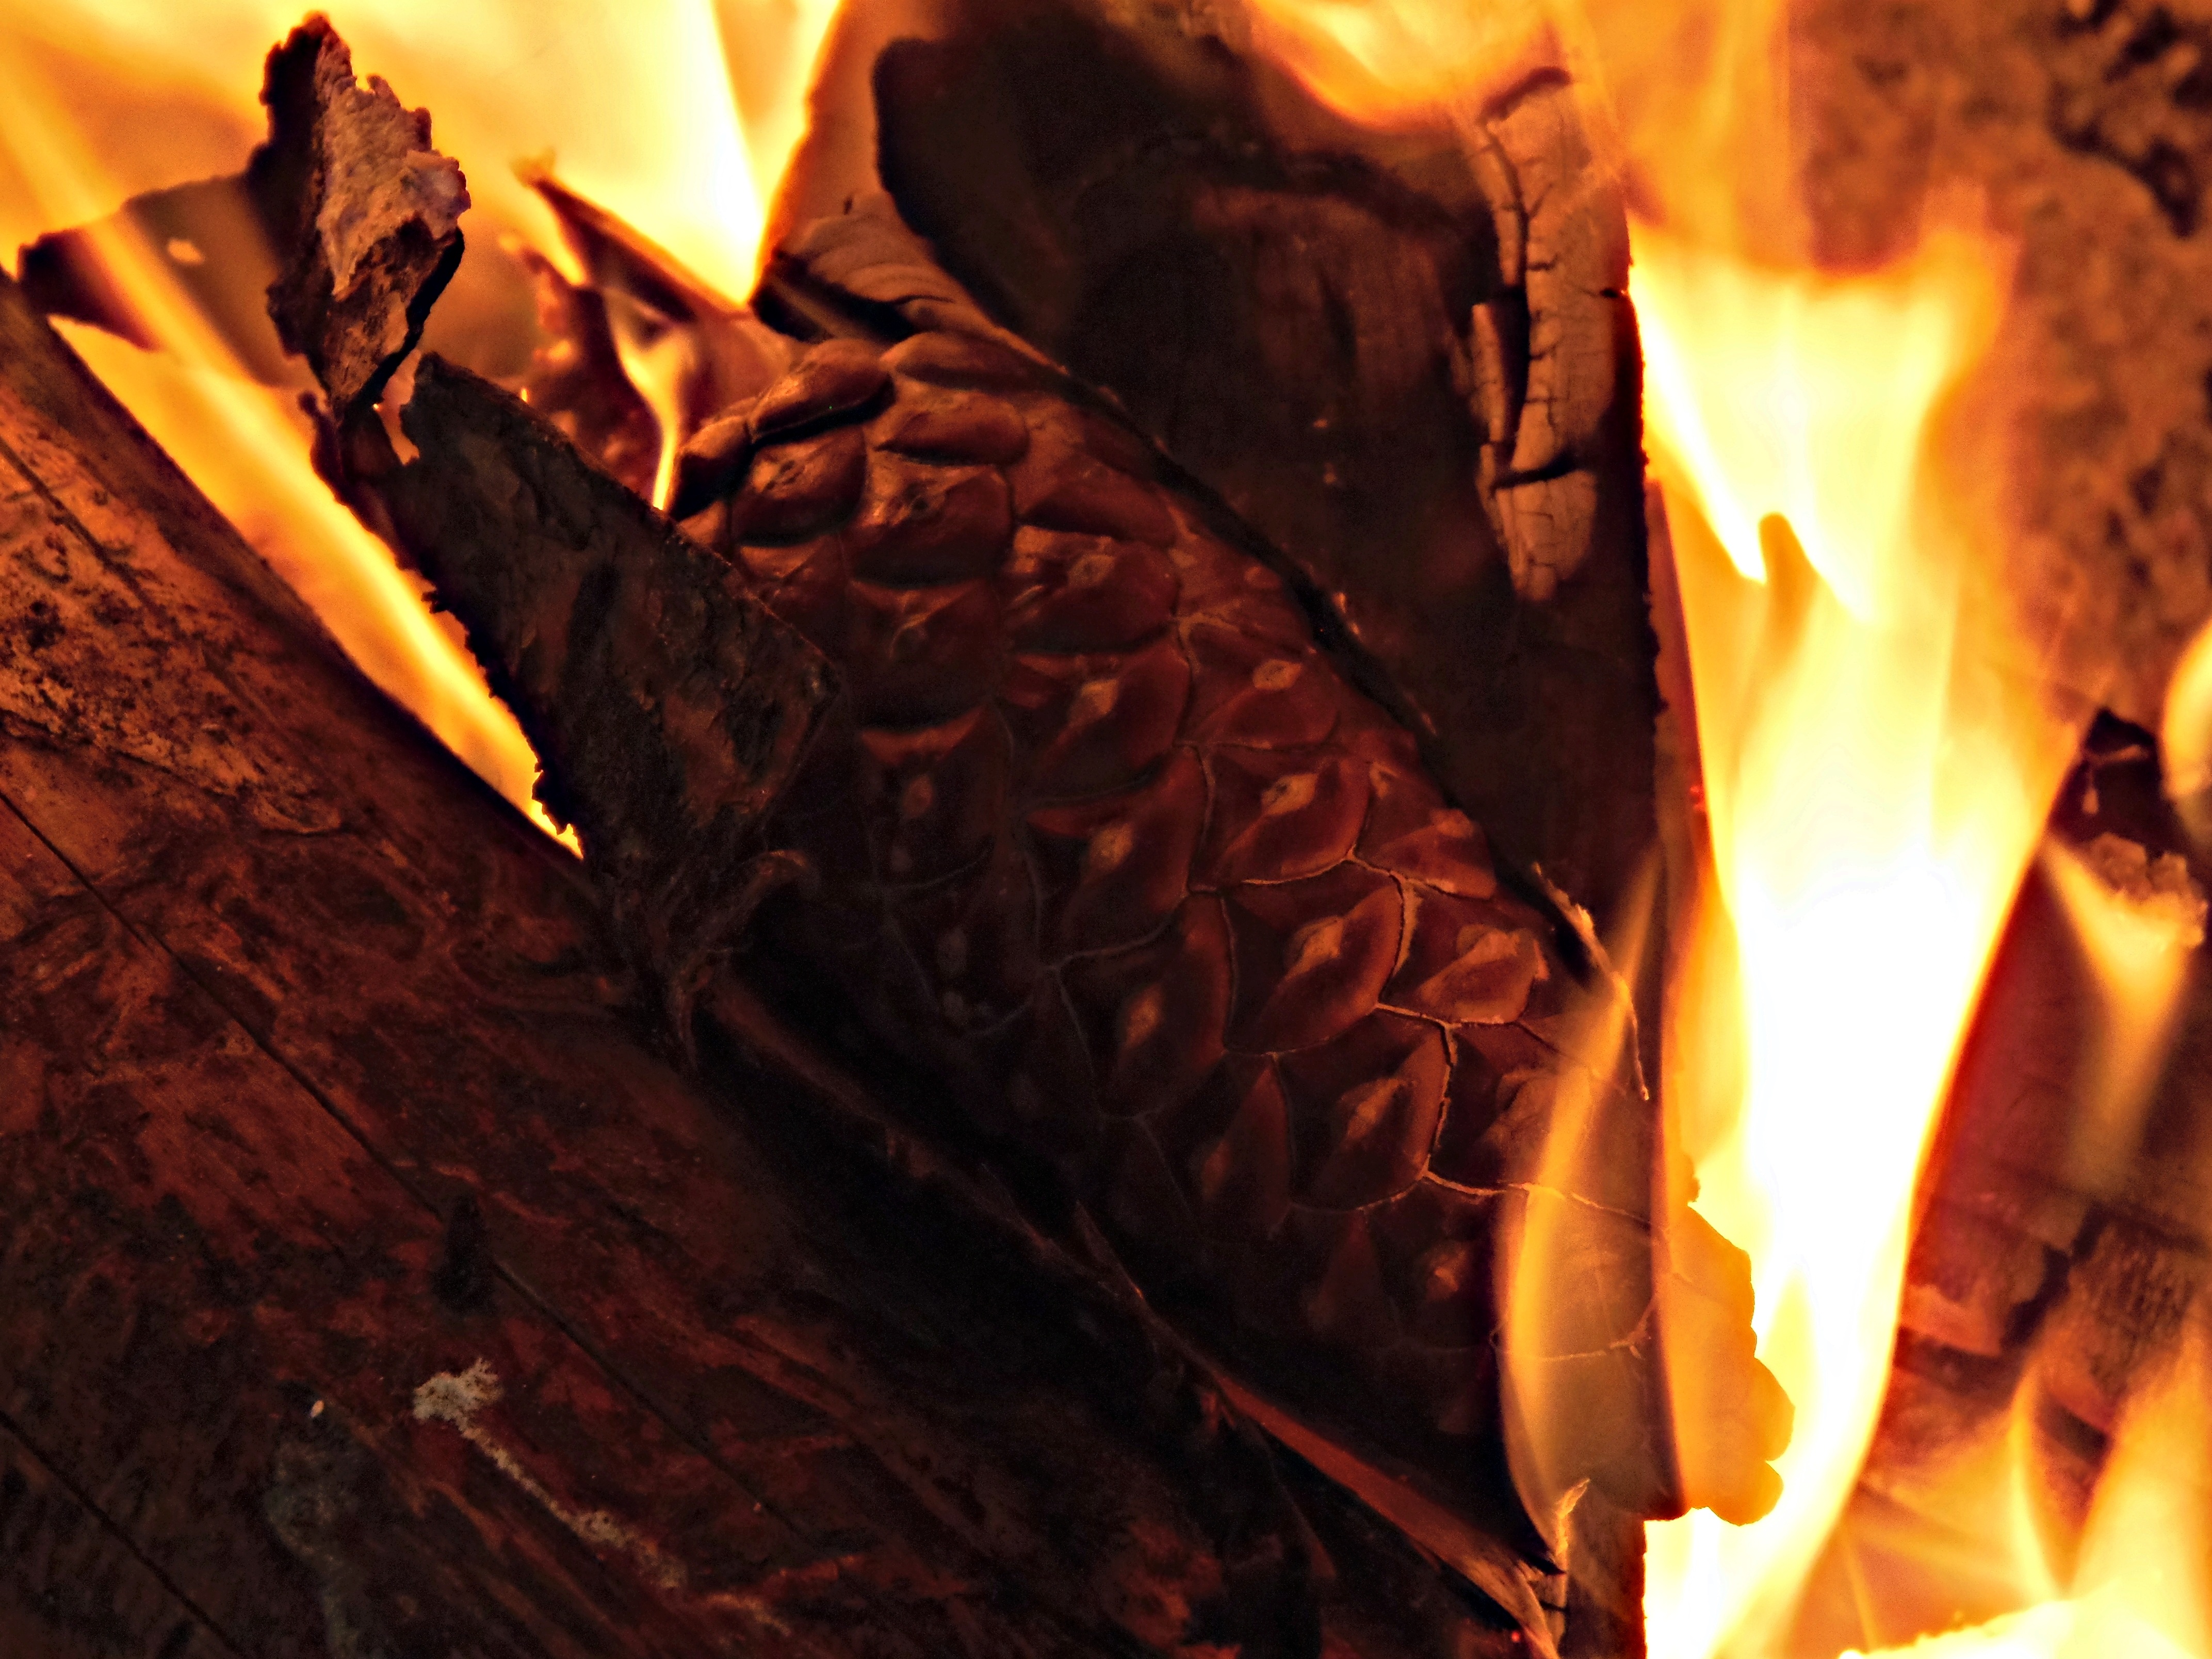
cold, winter, home, macro, peace, flame, fire, fireplace, campfire, bonfire, pineapple, hot, warmth, macro photography, lena, firewood burned